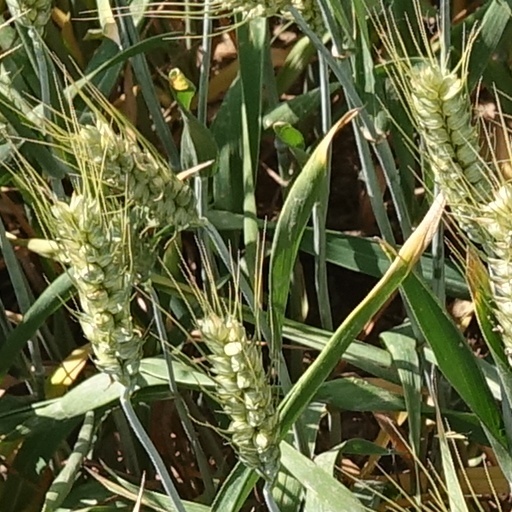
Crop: wheat